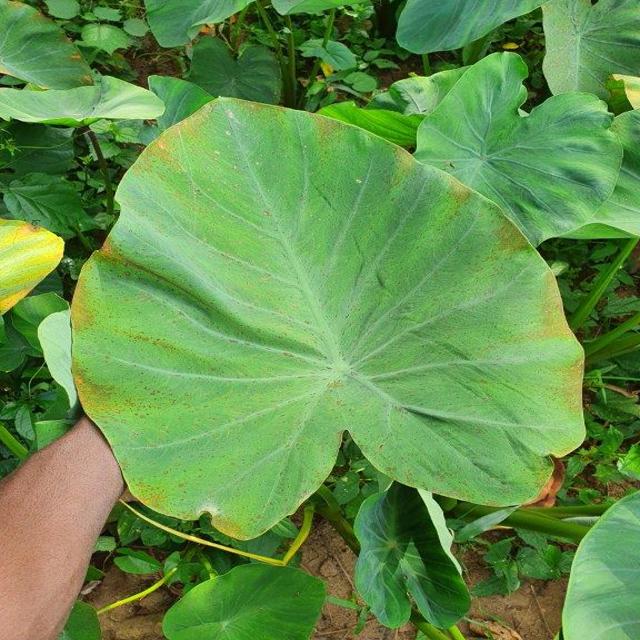
Label: Mid_Blight